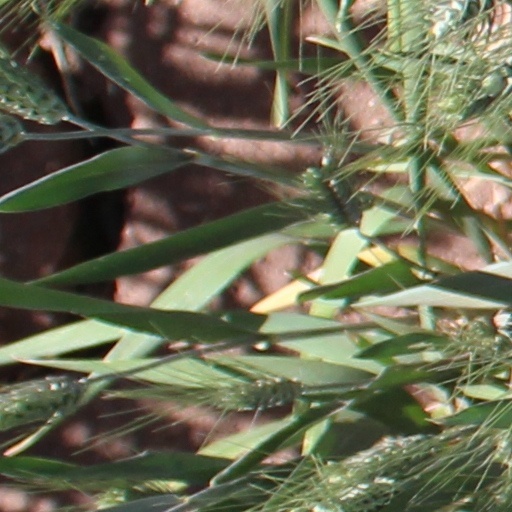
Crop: wheat